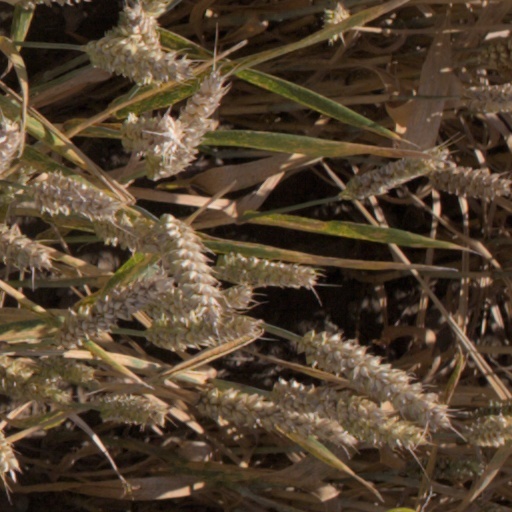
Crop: wheat